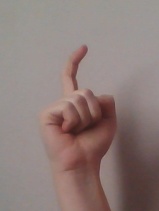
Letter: ra